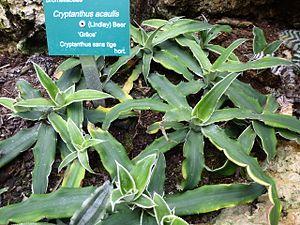
Cryptanthus acaulis 'Grâce' - Serres d'Auteuil - Jardin botanique de la Ville de Paris - France